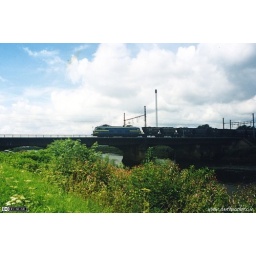
NMBS/SNCB Class 23 electric locomotive number 2371 pulling a coal train across the river Nete in Duffel towards Brussels.